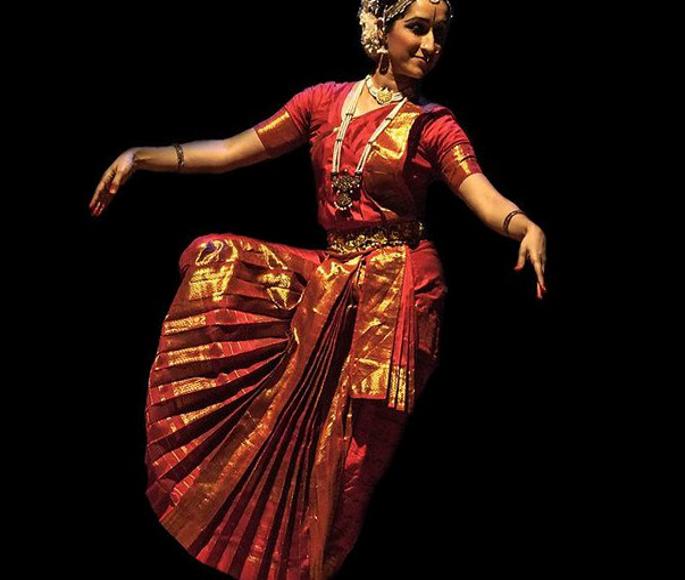
Dance form: kuchipudi